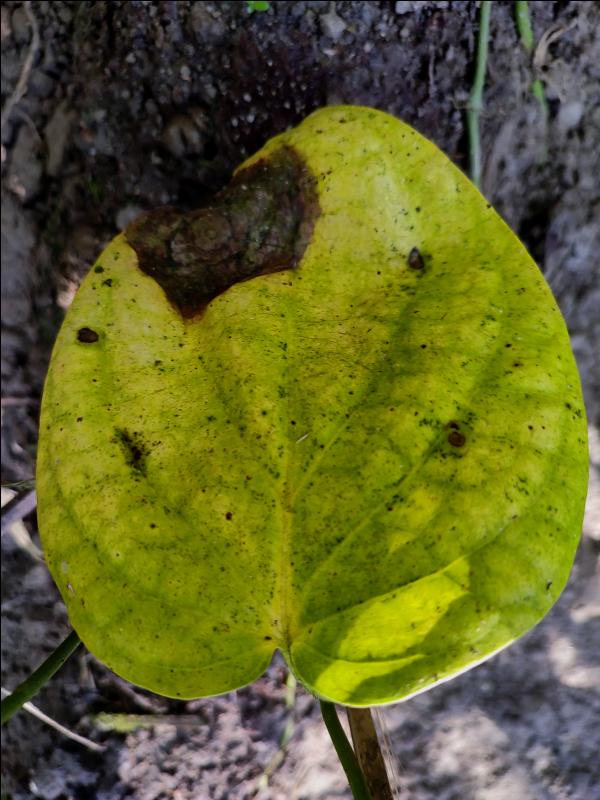
Label: Bacterial_Leaf_Disease